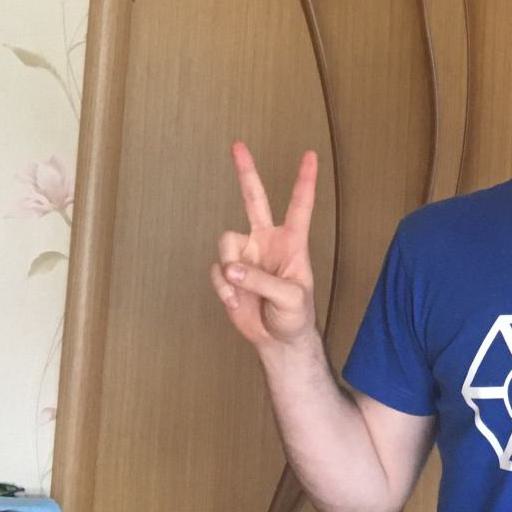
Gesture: peace